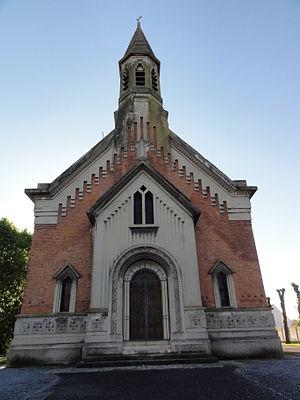
Beautor est une commune française, située dans le département de l’Aisne en région Hauts-de-France.
L'église Saint-Quentin de Beautor est une église située à Beautor, en France.